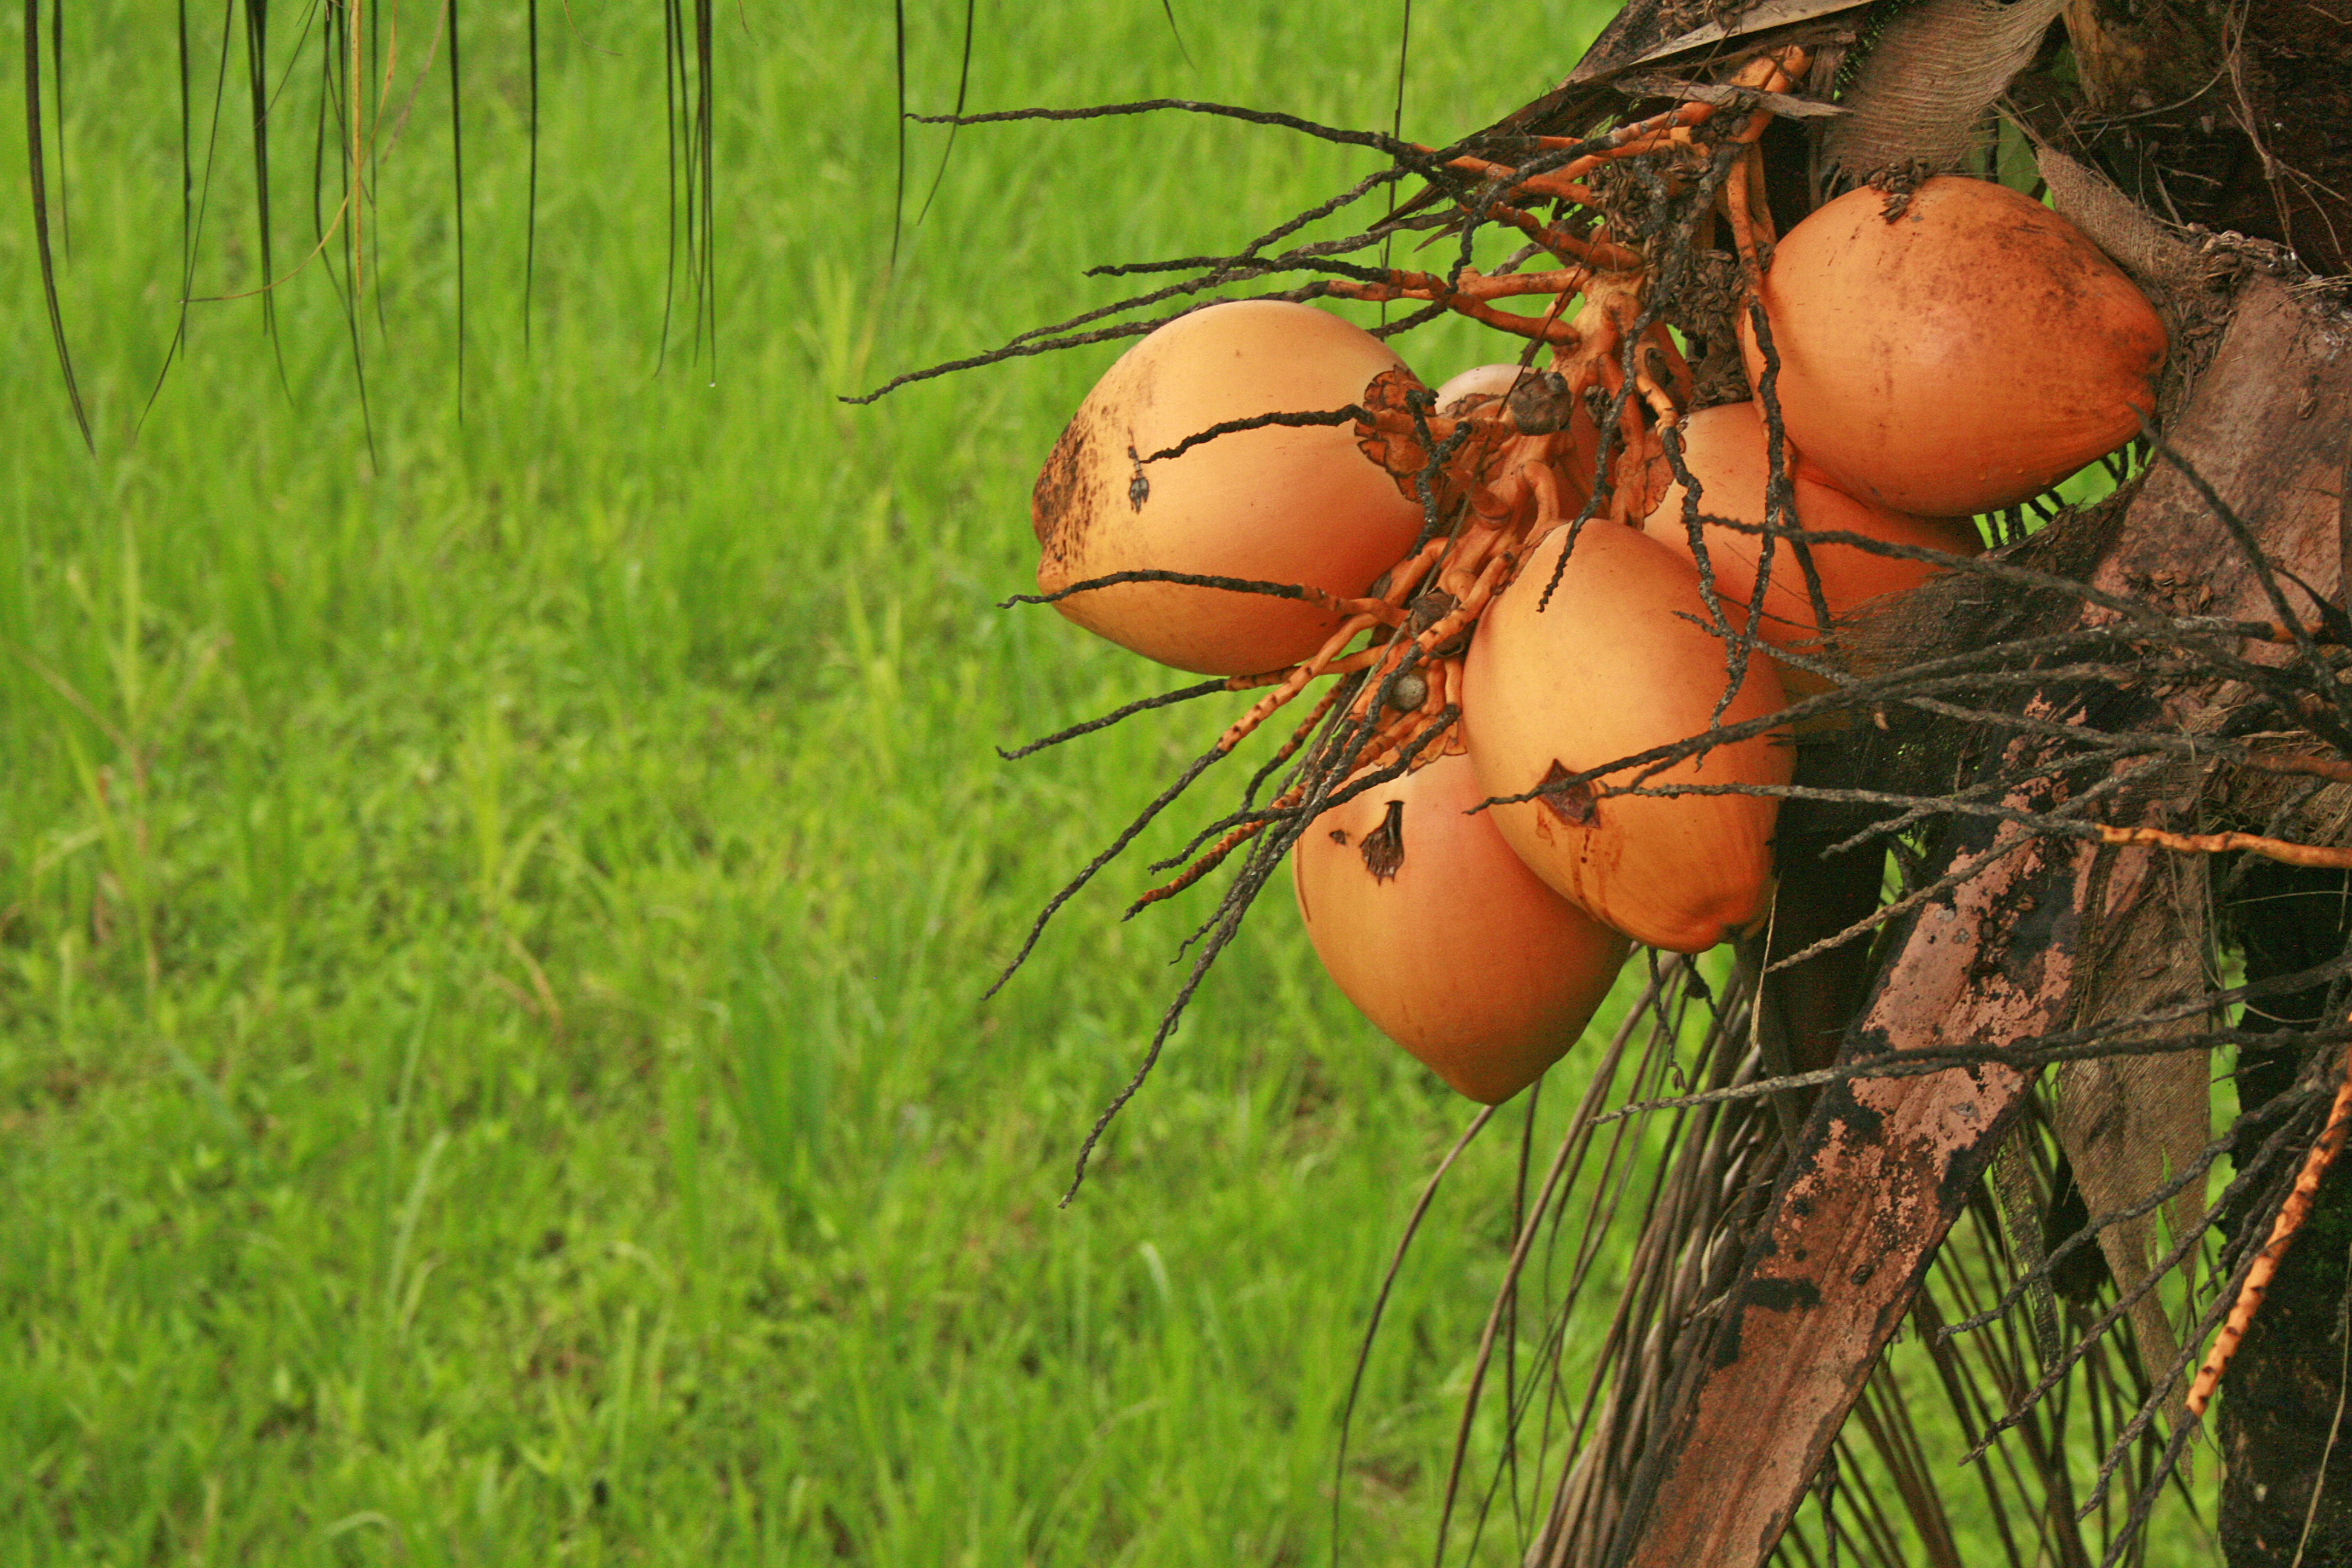
nature, grass, grass family, edible mushroom, tree